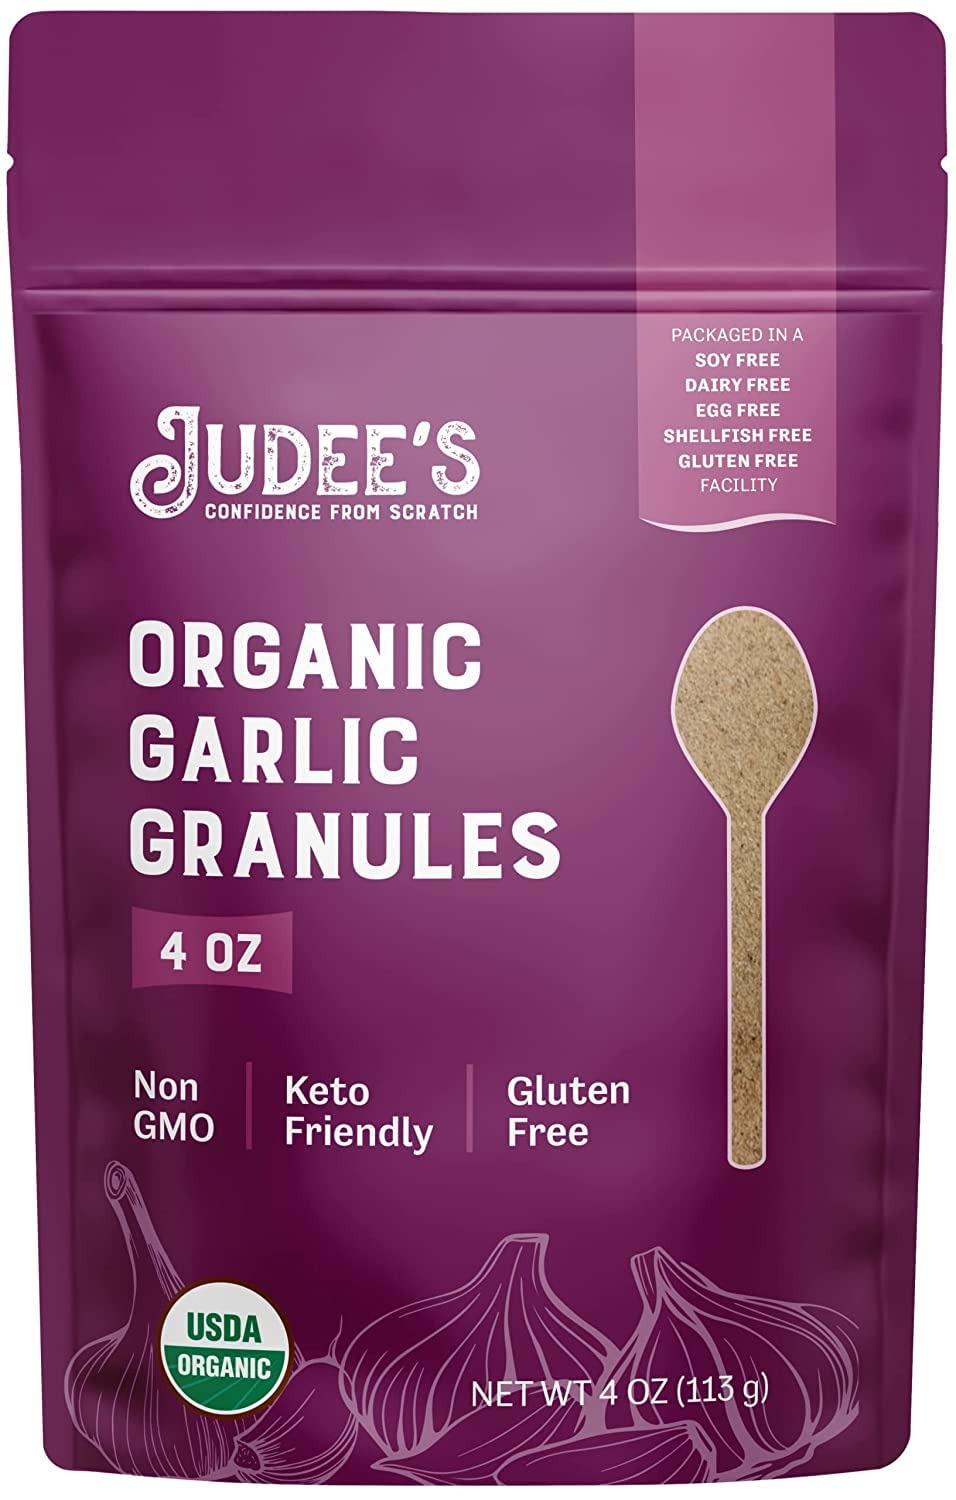
Item Name: Judee's Organic Garlic Granules 4 oz - Non-GMO and Vegan - Gluten-Free and Keto-Friendly - Great for Spices and Seasonings - Add to Dry Rubs, Marinades, and Sauces
Bullet Point 1: Great for making pizza seasoning and blends for seasoning meats or vegetables
Bullet Point 2: Combine with other dried herbs to flavor your dips, salad toppings, and pasta
Bullet Point 3: Packaged in a dedicated gluten-free facility and shipped in a standup, resealable pouch to ensure freshness
Bullet Point 4: Ingredients: Organic Garlic
Bullet Point 5: Since 2009, Judee’s has been dedicated to providing fresh, allergy-conscious ingredients, great for your recipes and even better for your family
Product Description: Ground and dehydrated organic garlic granules are a great addition for your garlic bread and keto pizza. Mix with other herbs and seasonings like garlic salt, chili powder, dried oregano and more. Sprinkle over your favorite appetizers or snacks for extra flavor. Season some vegetables, garlic chips, or guacamole for a savory and addicting flavor. Great to add to chicken salad, potatoes, and curry. Make your own ranch seasoning powder right at home. Suitable for gluten free diets and keto recipes.
Value: 4.0
Unit: Ounce

Price: 12.99